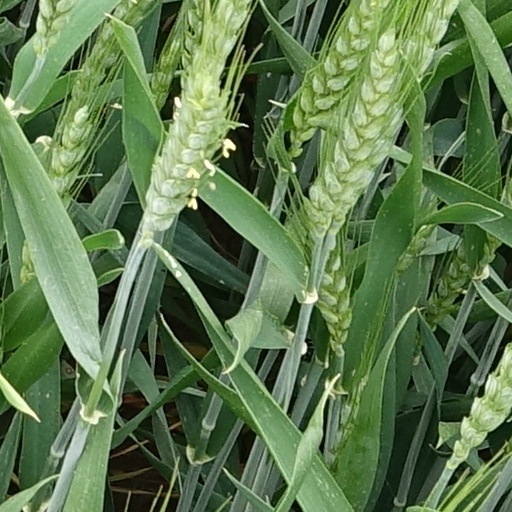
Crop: wheat